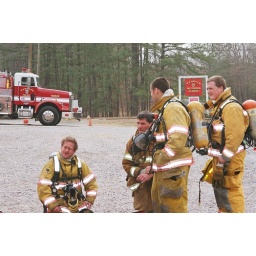
me after evaloution in burn building im a little hoy and red